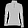
Label: Pullover